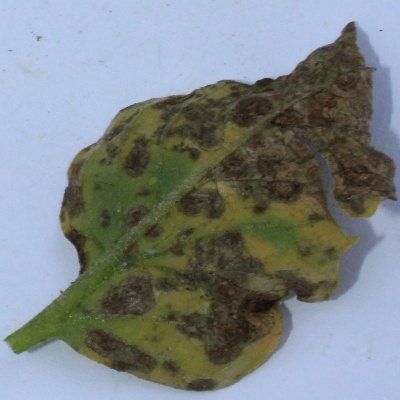
Crop: Tomato
Condition: leaf blight